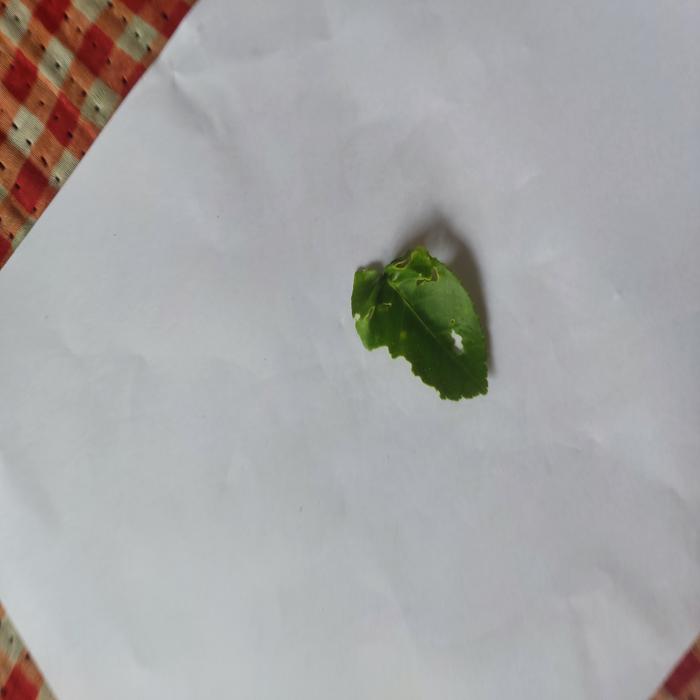
Crop: Lemon
Leaf condition: Leaf_Curl